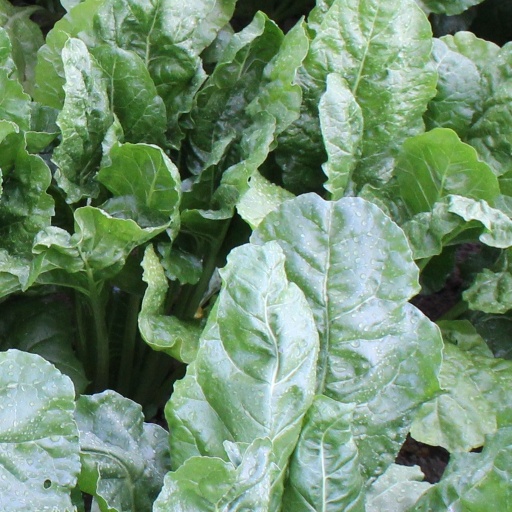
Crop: sugar beet